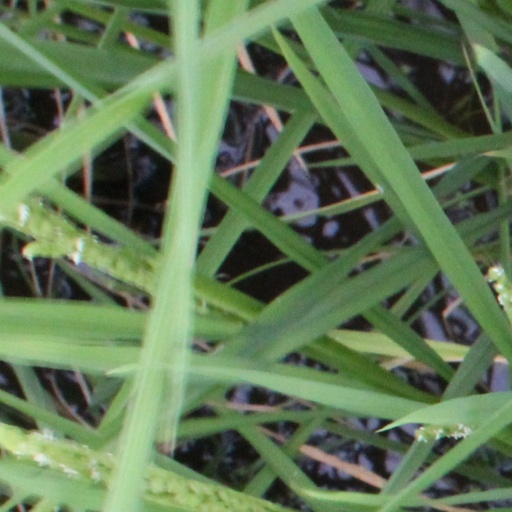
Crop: rice